Mediterranean pass

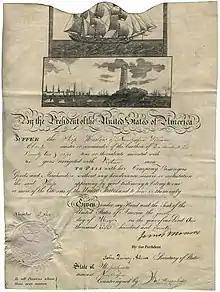
A U.S. Mediterranean passport from 1820

The Mediterranean pass (or Mediterranean passport, the name used in the United States) was a document which identified a ship as being protected under a treaty with states of the Barbary Coast. Such a treaty exacted tribute in exchange for protection from Barbary pirates capturing that country's ships and crews. These passes identified ships which had safe passage.